Mats Berggren

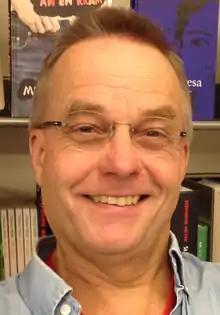
Mats Berggren in 2016.

Mats Berggren (born 1957, in Södertälje) is a Swedish writer. He specializes in children's and young adult literature.